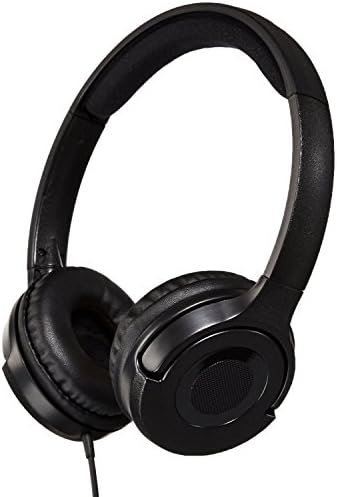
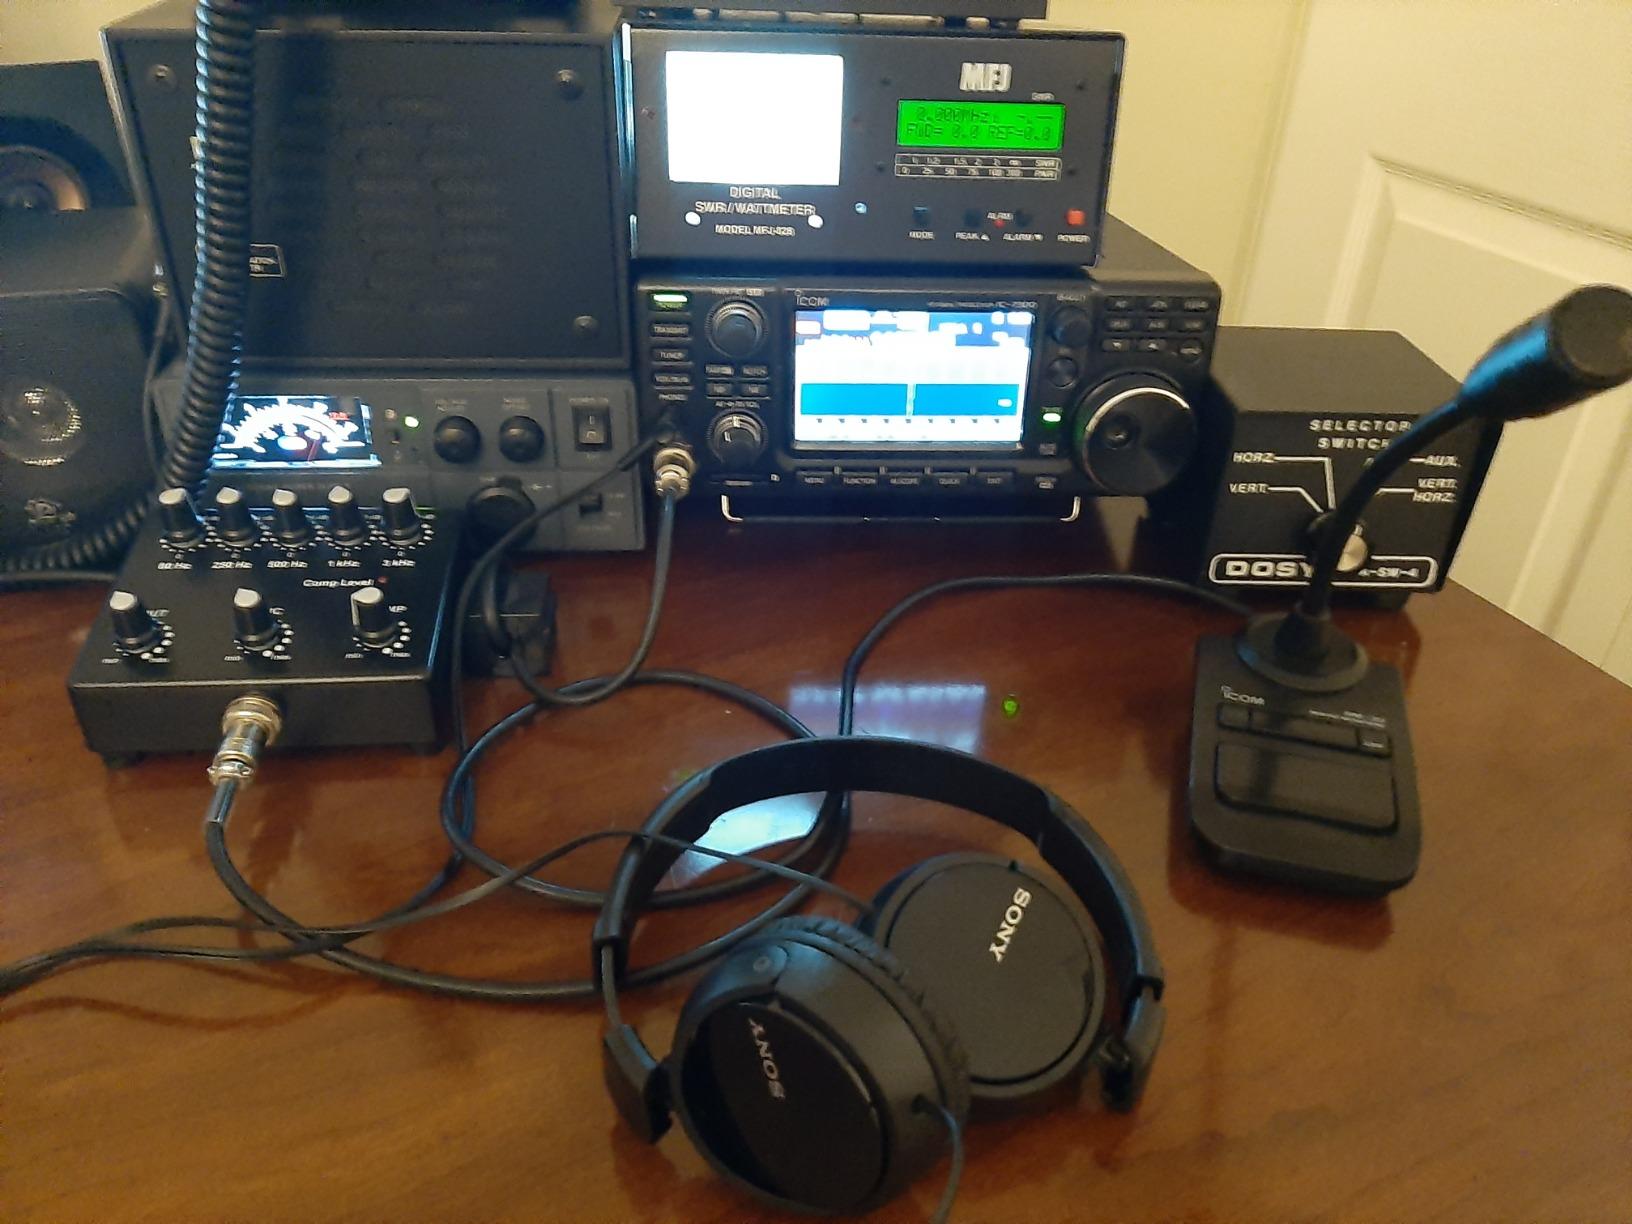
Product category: headphones
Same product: no